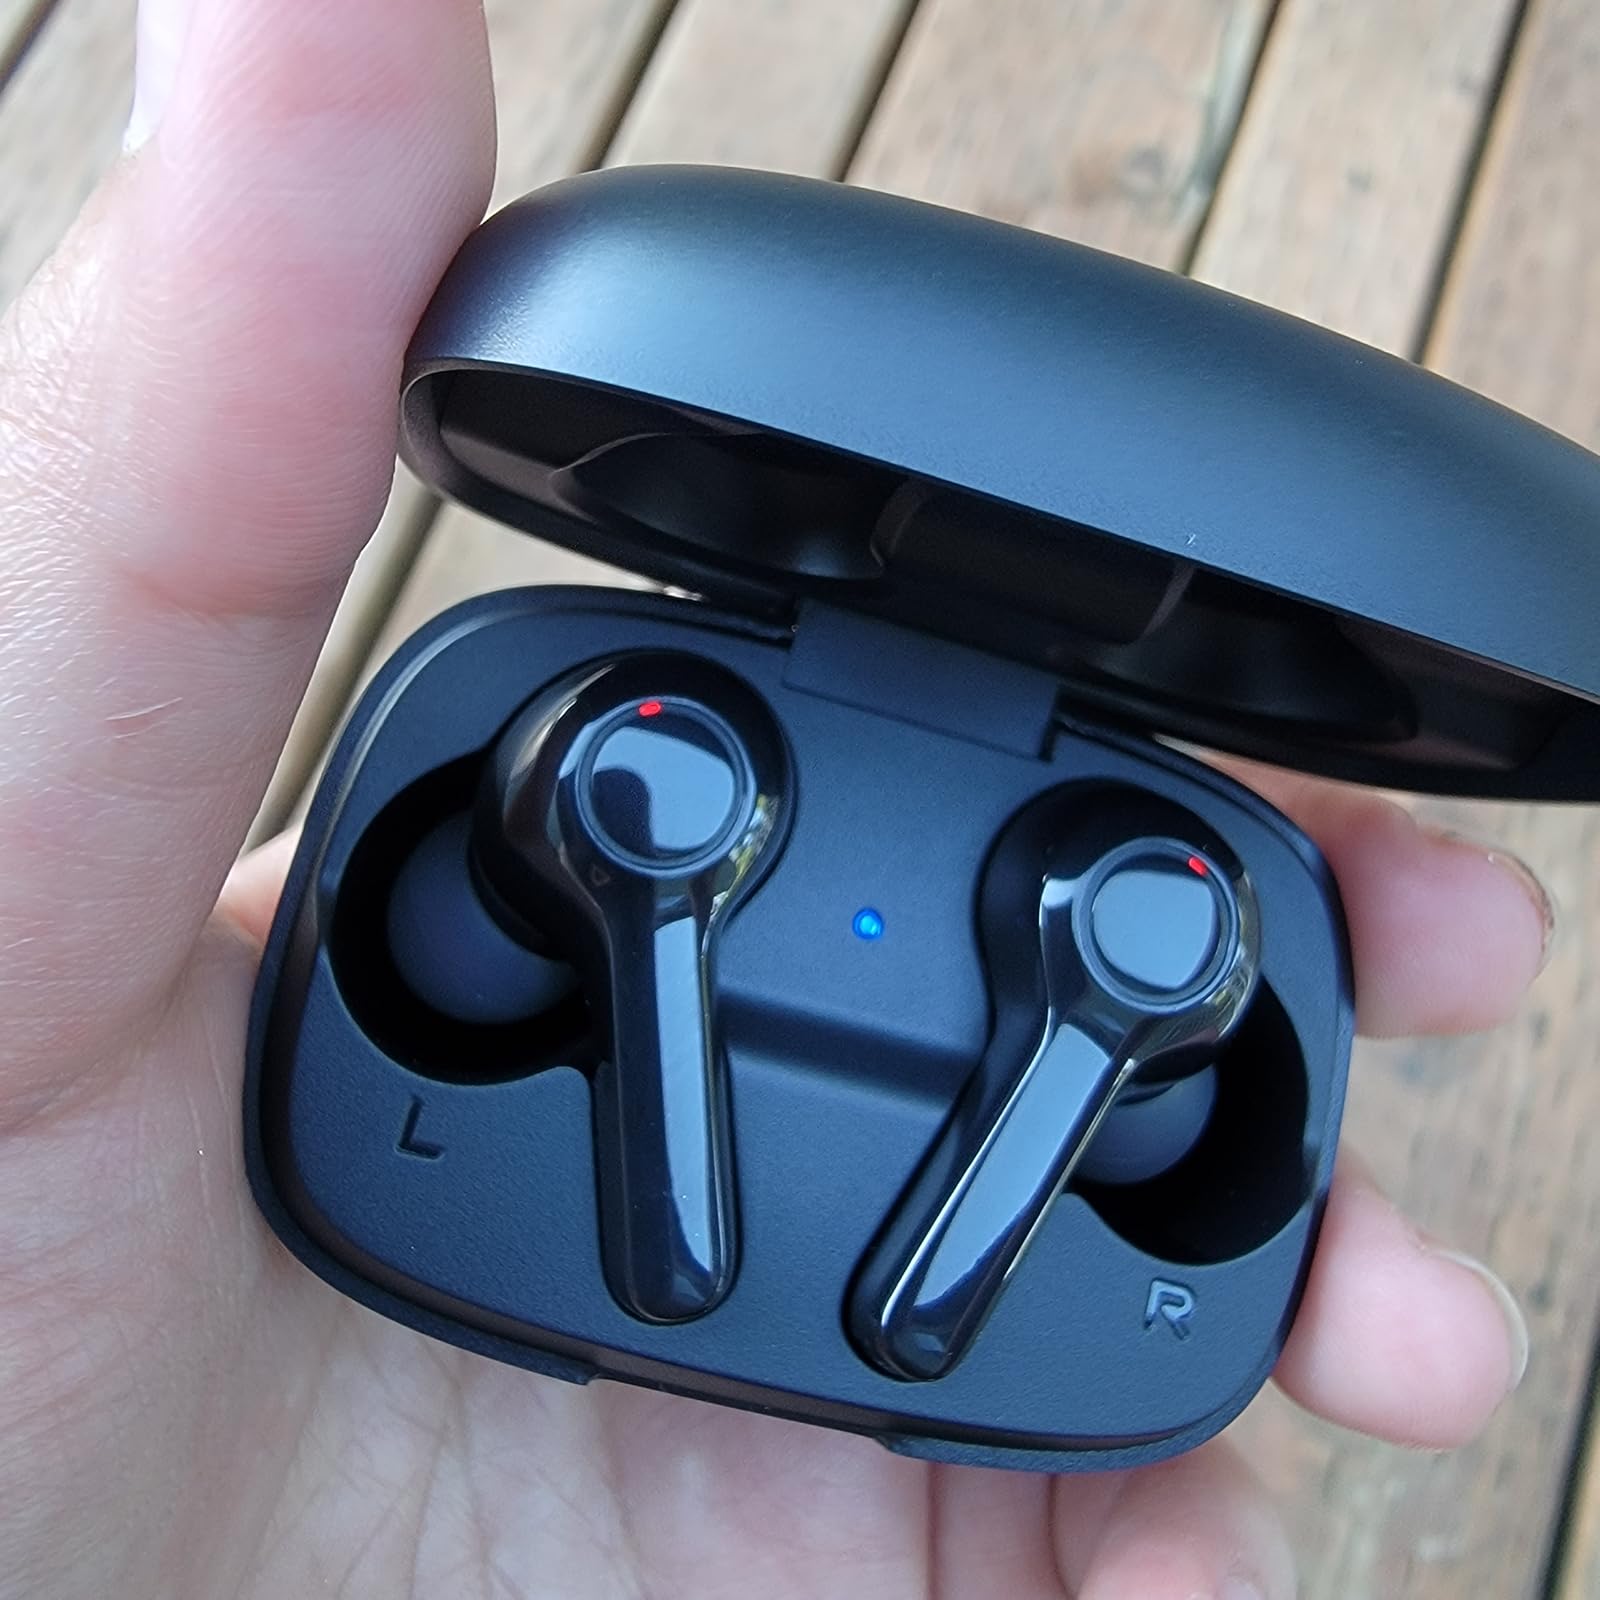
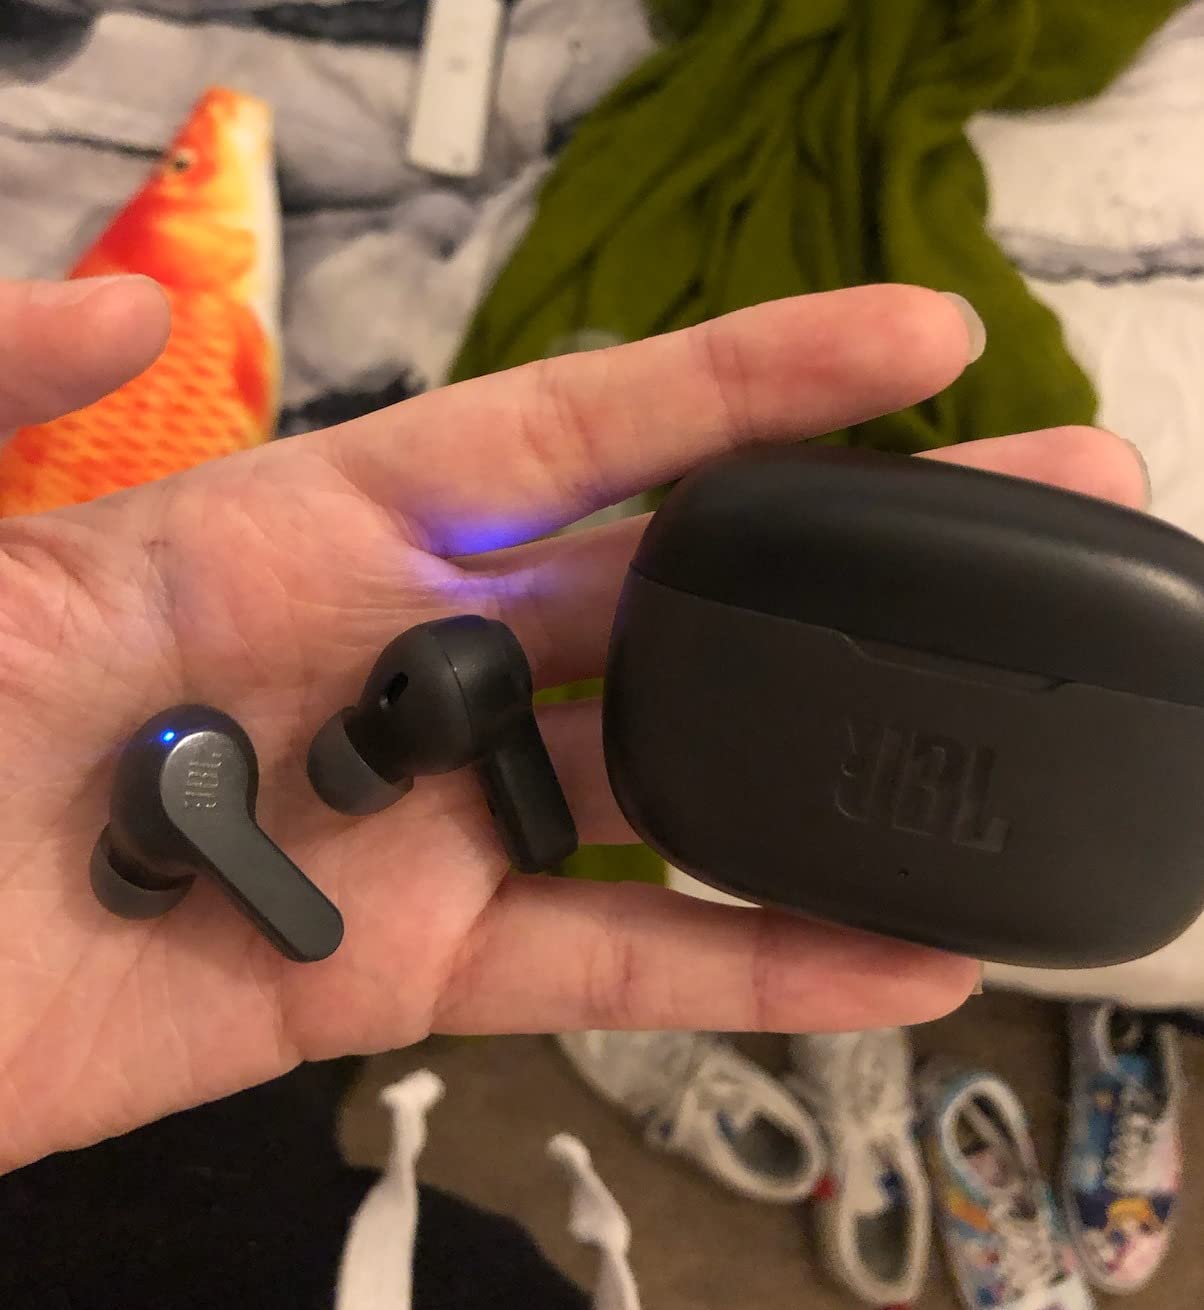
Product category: earbuds
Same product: no